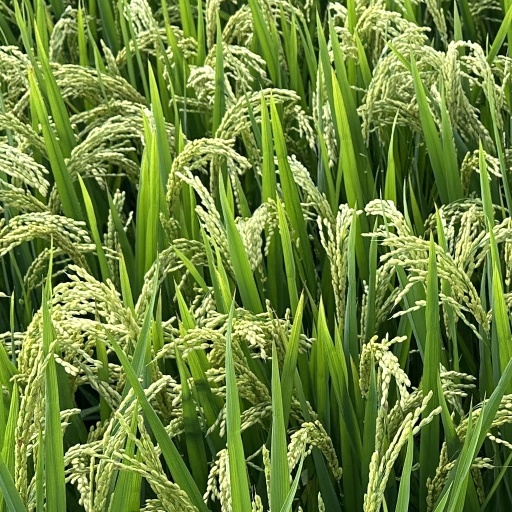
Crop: rice